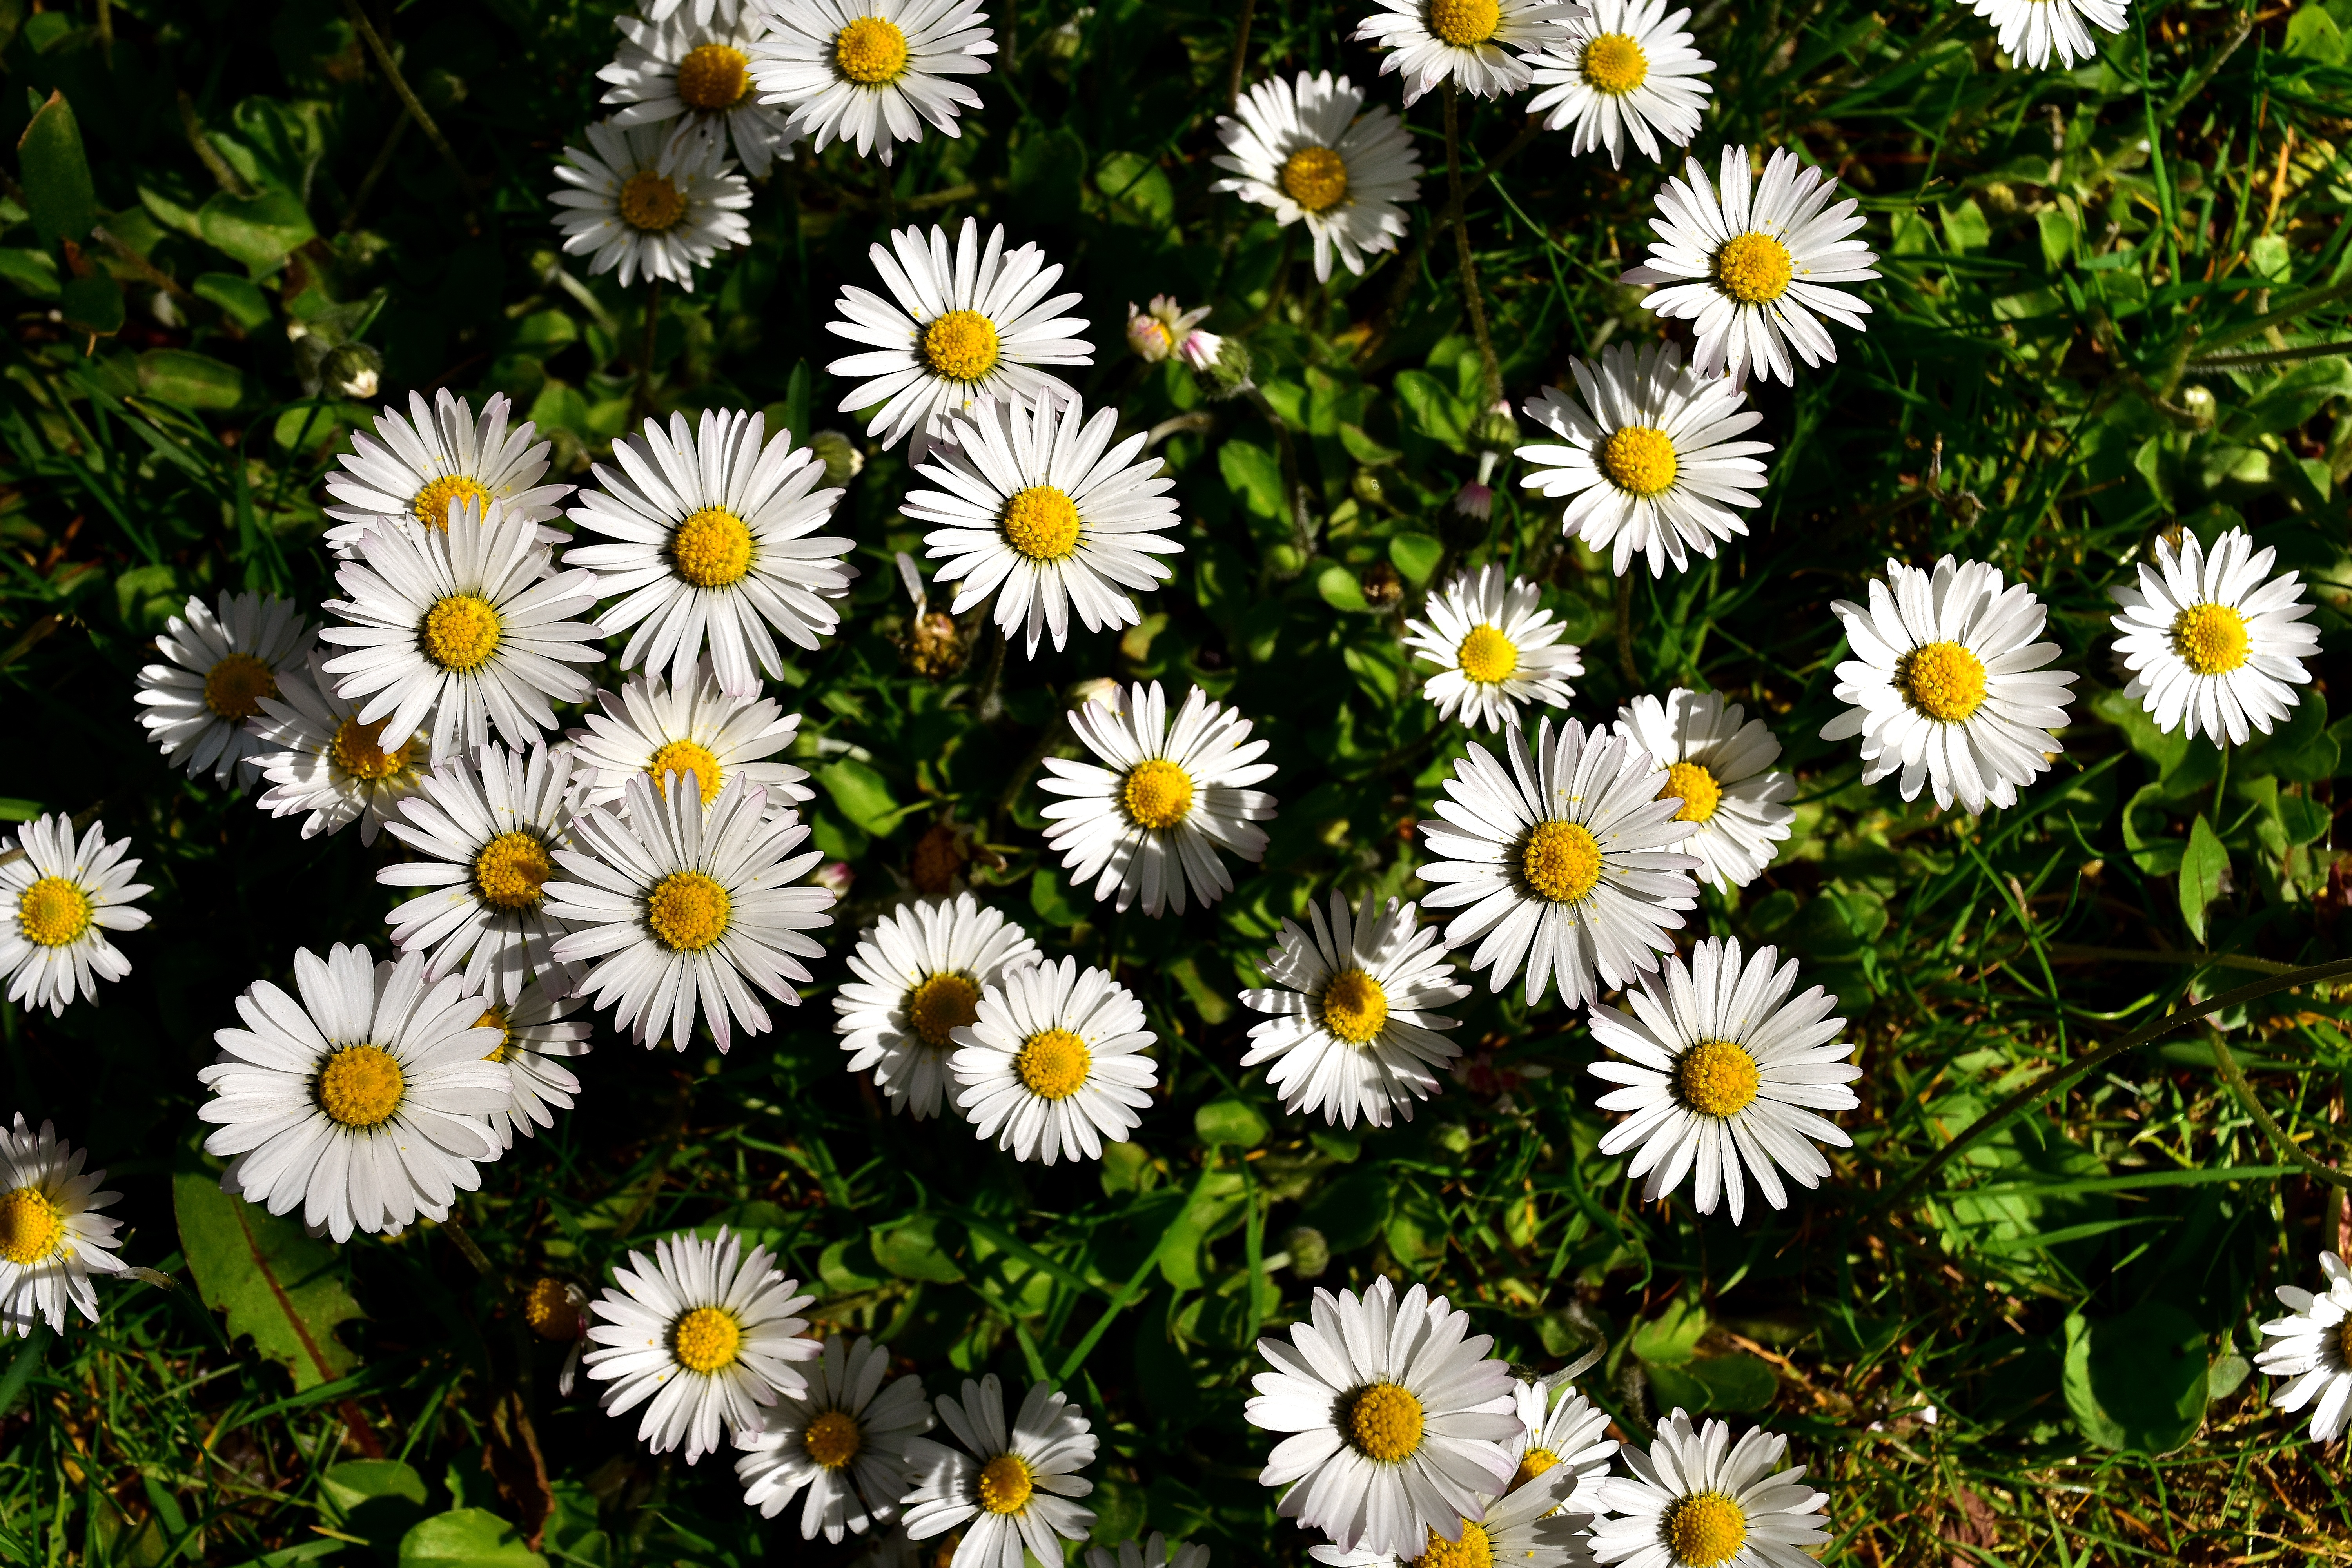
nature, plant, white, field, lawn, meadow, flower, bloom, daisy, spring, herb, botany, flora, wildflower, flowers, aster, wildflowers, flower meadow, summer meadow, flowering plant, daisy family, asterales, oxeye daisy, annual plant, land plant, chamaemelum nobile, marguerite daisy, tanacetum parthenium, chrysanths, dorotheanthus bellidiformis